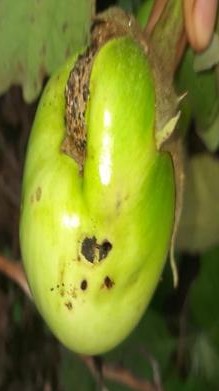
Label: Shoot and Fruit Borer